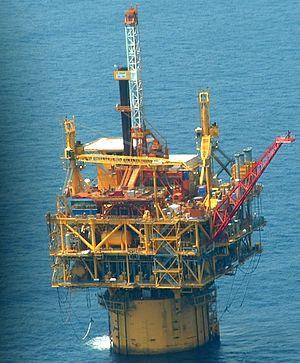
Un SPAR est un type de plate-forme pétrolière. Les SPAR sont utilisés comme alternative aux plates-formes conventionnelles pour de grandes profondeurs d'eau. Son nom est l'acronyme de « Single Point Anchor Reservoir », par analogie avec un spar, simple poteau ou tronc d'arbre amarré verticalement et servant de point d'ancrage pour des bateaux.